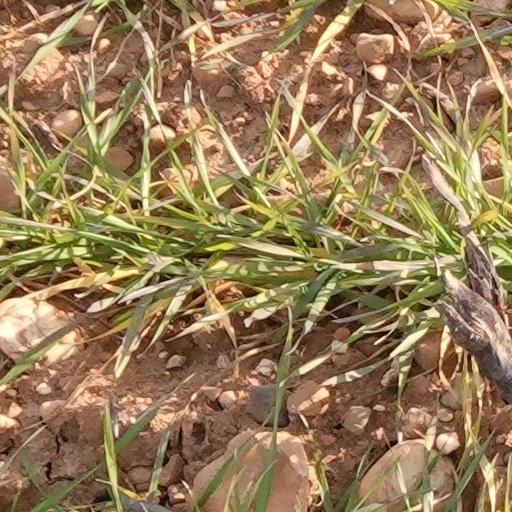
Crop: wheat